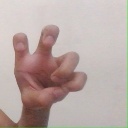
अक्षर: छ